Charles Emory Smith

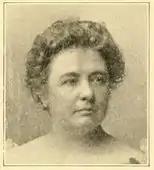
Mrs. Charles Emory Smith

Charles Emory Smith was born in Mansfield, Connecticut on February 18, 1842. In 1849 his family removed to Albany, New York, where he attended the public schools and The Albany Academy. He graduated from Union College in 1861, was a recruiting officer on the staff of General John F. Rathbone (1819–1901) in 1861-1862, taught in the Albany Academy in 1862-1865, and was editor of the "Albany Express" in 1865-1870. He joined the staff of the "Albany Journal" in 1870, and was editor-in-chief of this paper from 1876 to 1880. In 1879-1880 he was a regent of the University of the State of New York. From 1880 until his death he was editor and part proprietor of the "Philadelphia Press".